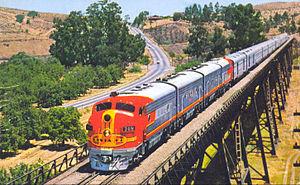
L’Atchison, Topeka and Santa Fe Railway, souvent abrégé en Santa Fe, était l'une des plus grandes compagnies de chemin de fer des États-Unis. La compagnie fut créée en février 1859. Bien que ce chemin de fer fut baptisé en partie du nom de la capitale du Nouveau-Mexique, sa ligne principale n'y passa jamais à cause de la difficulté du terrain ; Santa Fe ne fut reliée que par un embranchement depuis Lamy. La première ligne du Santa Fe relia la frontière du Kansas et du Colorado en 1873, et atteignit Pueblo, dans le Colorado, en 1876. Afin d'assurer la rentabilité du chemin de fer, le Santa Fe ouvrit des agences immobilières afin de vendre des fermes sur les terres que lui avait allouées le Congrès. Ces nouvelles fermes allaient entraîner une demande de transport ferroviaire aussi bien de marchandises que de voyageurs.